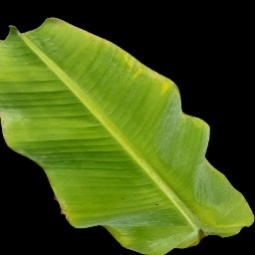
Label: Sulphur